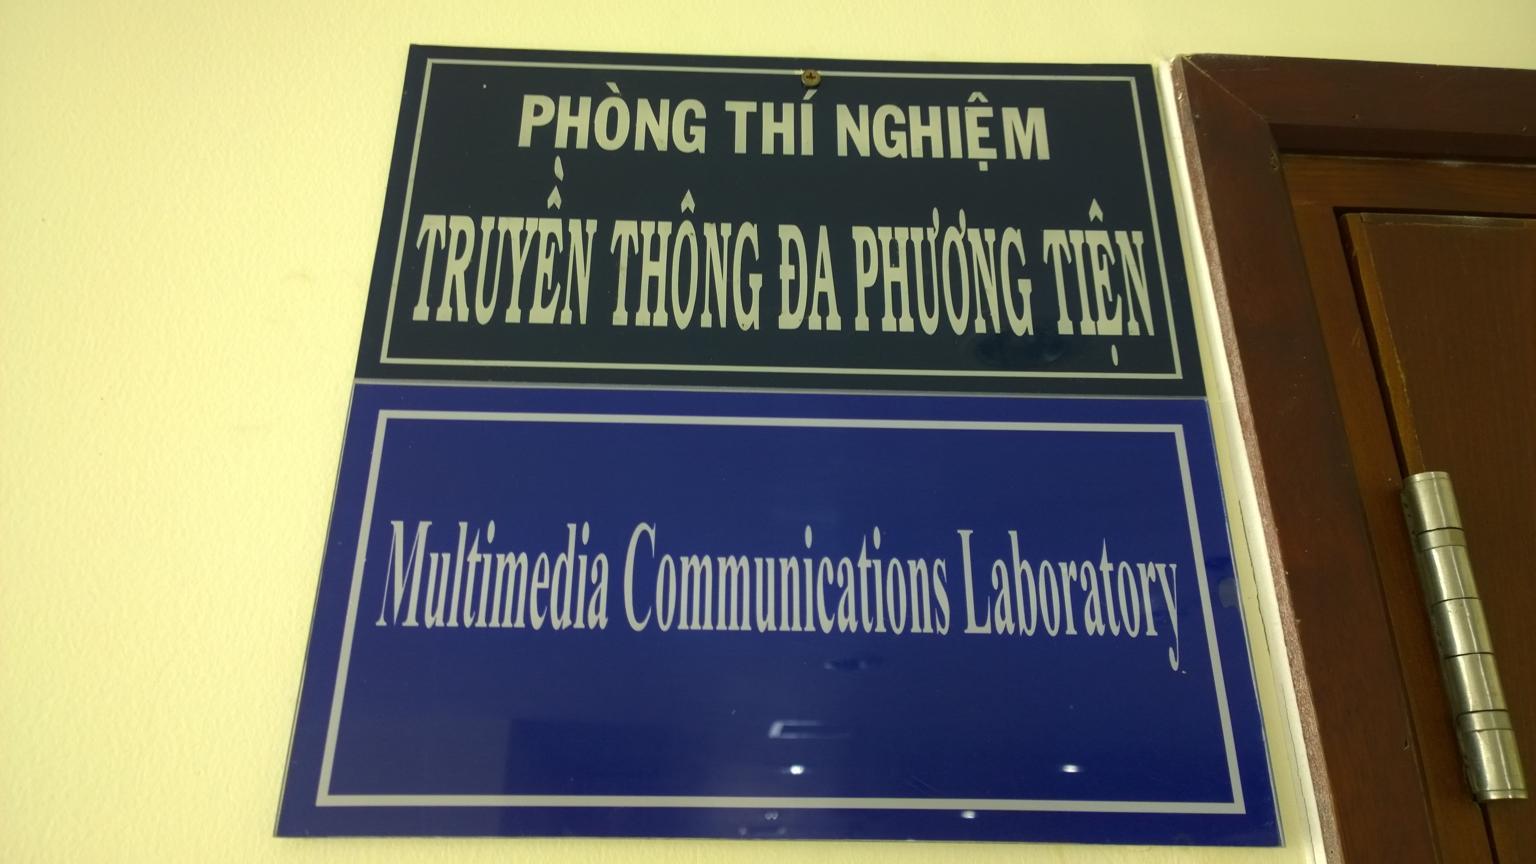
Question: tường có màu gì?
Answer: màu vàng